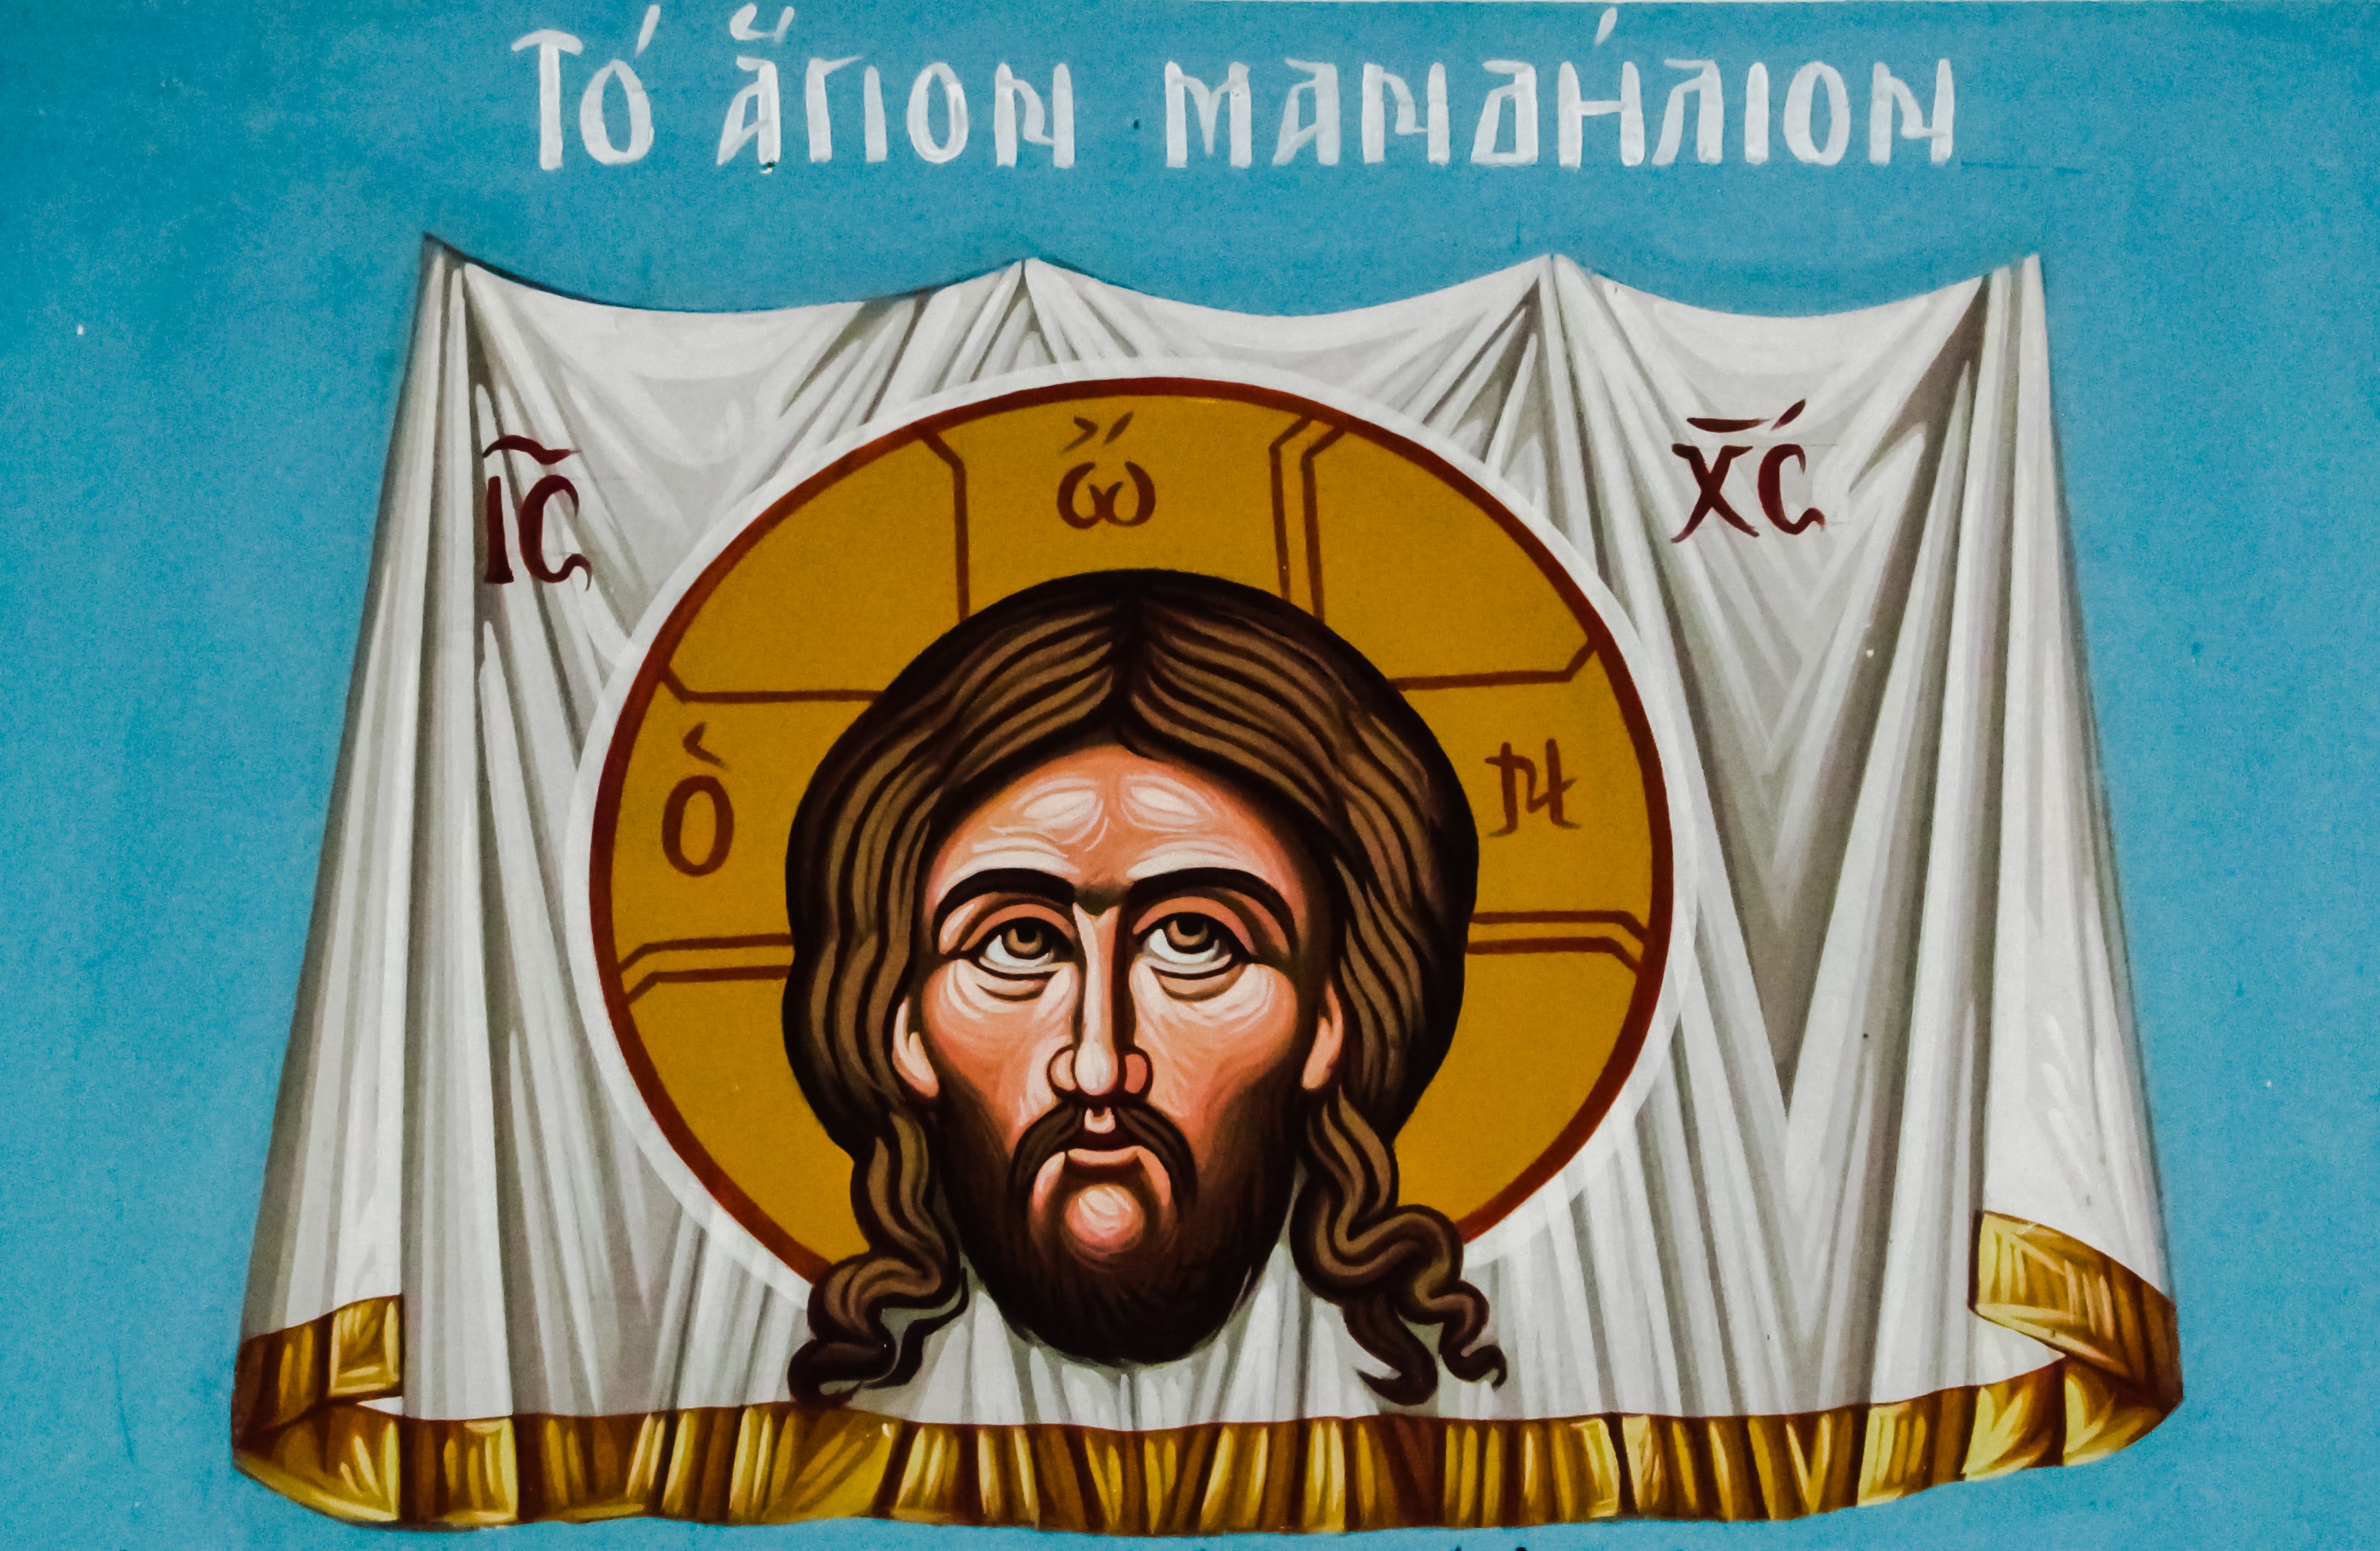
advertising, religion, chapel, painting, art, illustration, iconography, mural, poster, christianity, orthodox, cyprus, cartoon, jesus christ, paralimni, ayia varvara, holy handkerchief, album cover